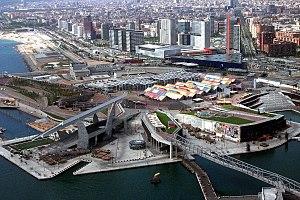
Primavera Sound est un festival de musique. Créé en 2001, il se tient à Barcelone, dans le Poble espanyol sur la montagne de Montjuïc, puis au Parc del Fòrum à partir de 2005. Le festival, dans lequel se produisent de nombreuses stars du rock indépendant, a lieu au mois de juin. Depuis 2007, il comporte une scène dont la programmation est confiée au promoteur All Tomorrow's Parties.
Le Forum universel des cultures est un forum international sur la culture ayant lieu tous les trois ans qui s'est tenu pour la première fois à Barcelone en 2004. L'événement est l'occasion de réfléchir et proposer des solutions aux questions d’importance mondiale telles que la paix, l’éducation, la connaissance et les droits de l'homme et la diversité culturelle.